Domenico Campagnola

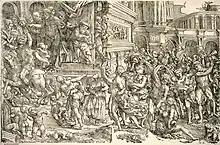
Massacre of the Innocents, woodcut in two blocks

His most successful prints include his "Old soldier and shepherd" , his "Battle of naked men", and his "Assumption".